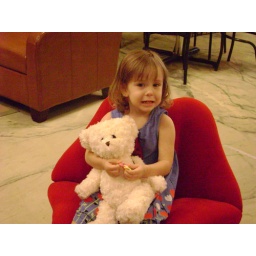
Visiting with Meg at the coffee bar, sitting in the &amp;quot;lips&amp;quot; chair